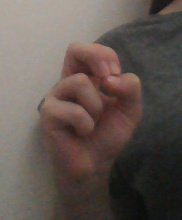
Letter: gaaf